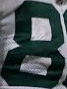
Number: 8